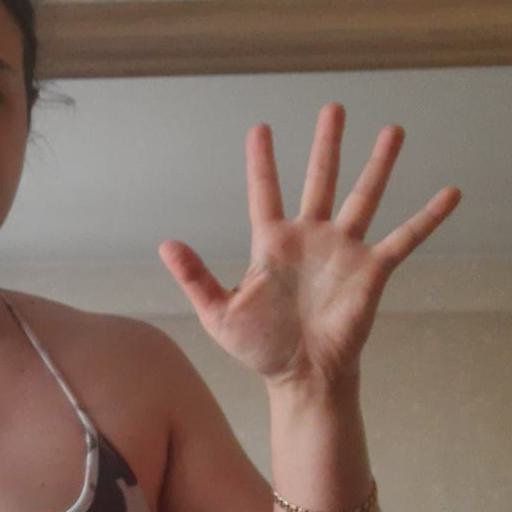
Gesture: palm